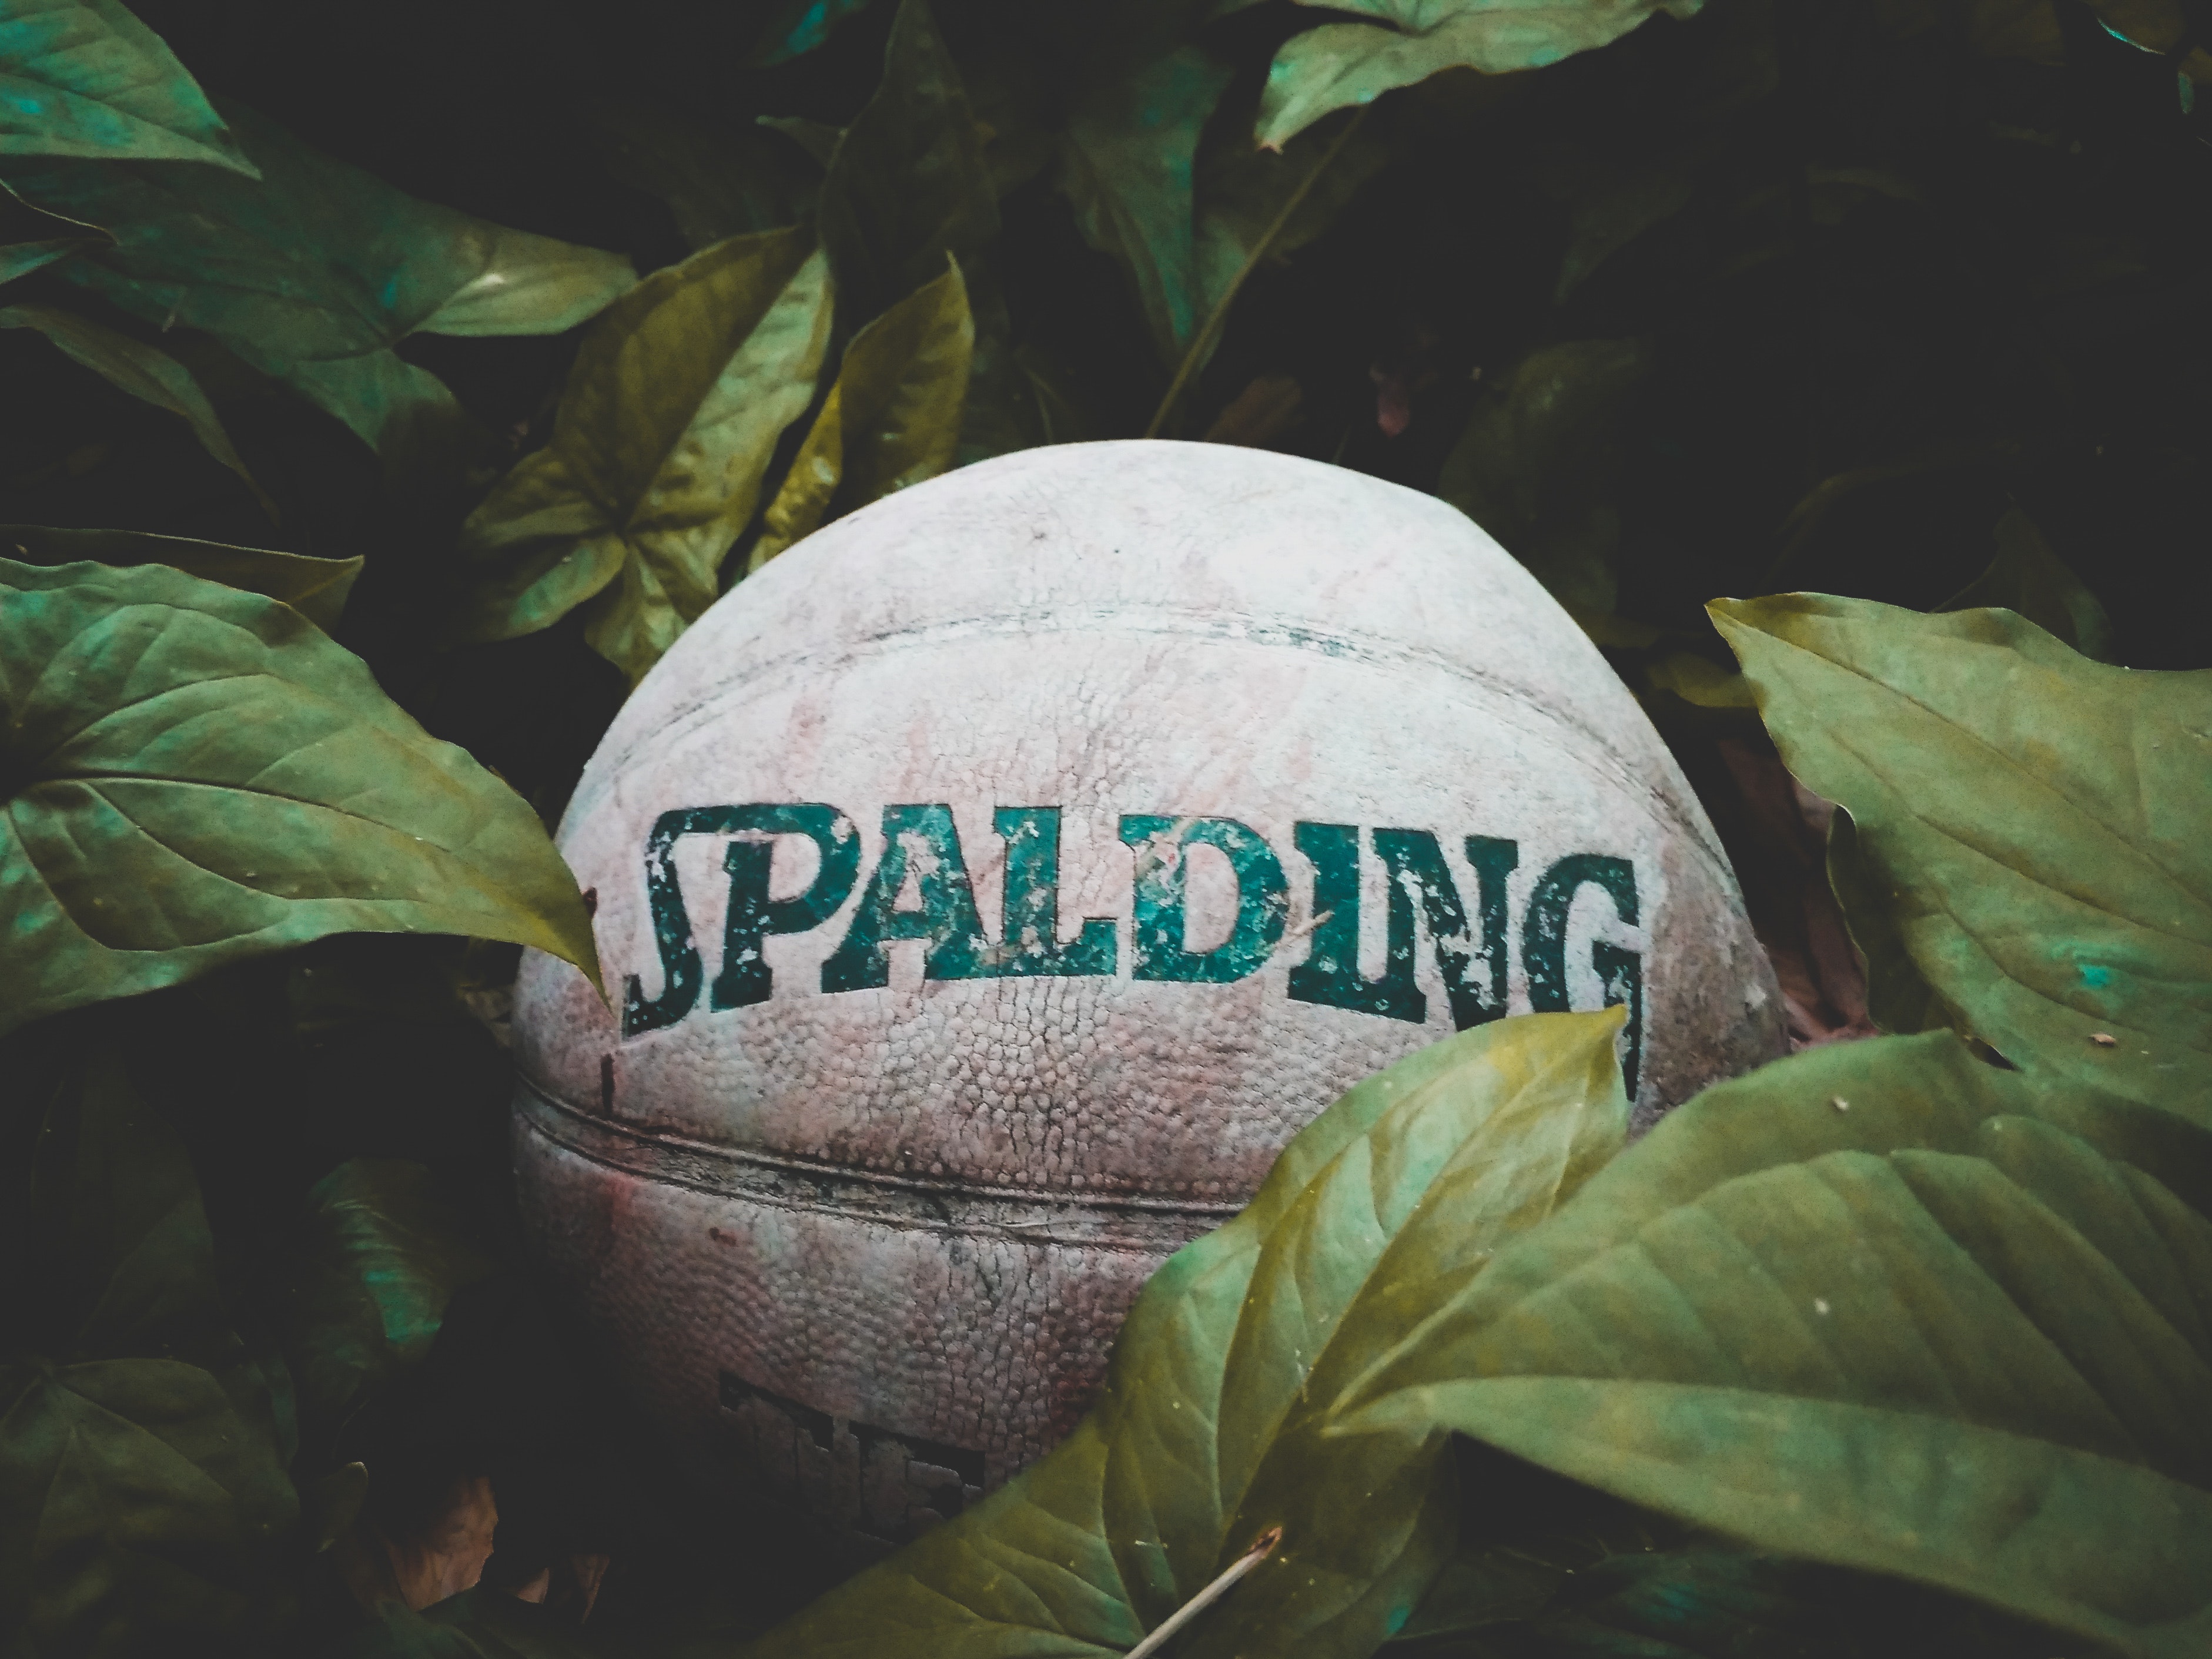
leaf, natural environment, plant, illustration, tree, photography, world, sphere, flower, art